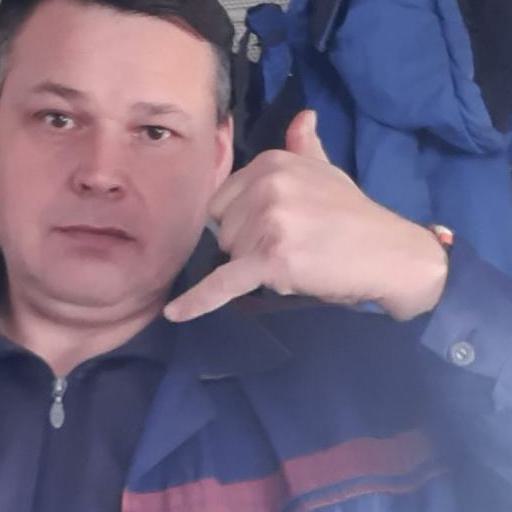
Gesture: call